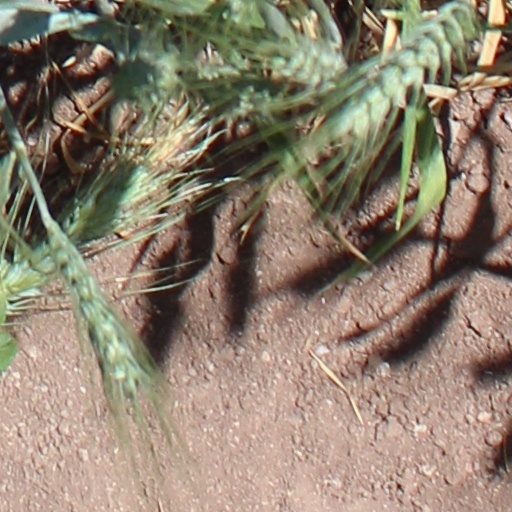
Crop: wheat